Peter Beckford (MP)

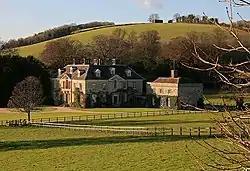
Stepleton House, Iwerne Steepleton, Dorset

Sir Peter Beckford was a British writer and politician who represented Morpeth in the House of Commons of Great Britain from 1768 to 1774. He was also a patron of classical composer and pianist Muzio Clementi. A prominent member of the fox hunting community in England, he owned a pack of hunting dogs and wrote the work "Thoughts upon Hunting" (1781) which served as a guide to the practise.